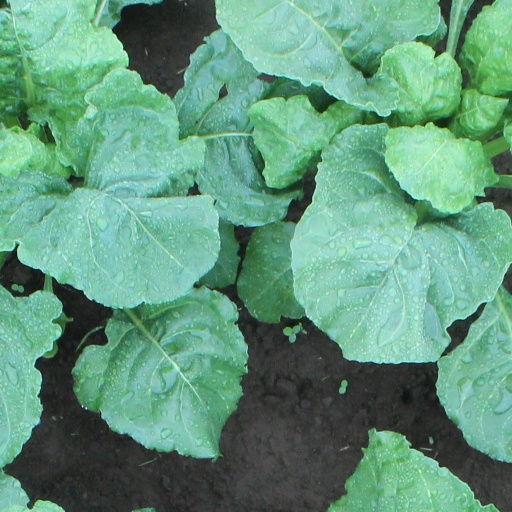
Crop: sugar beet